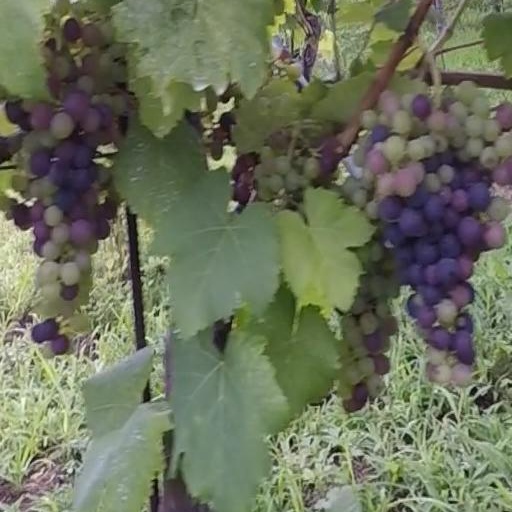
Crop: grape